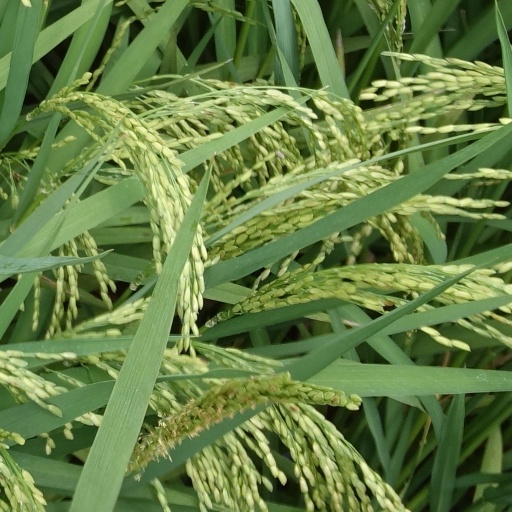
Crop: rice